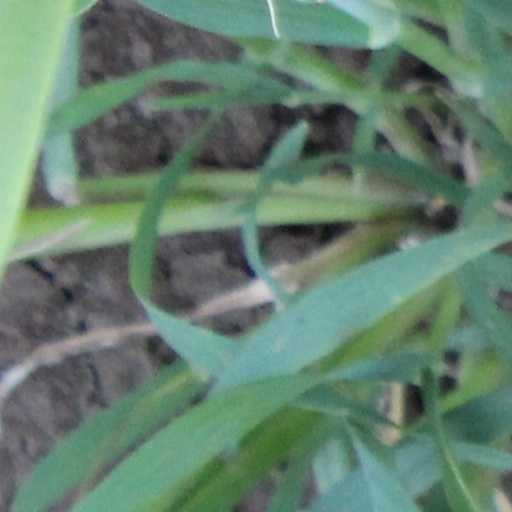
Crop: wheat